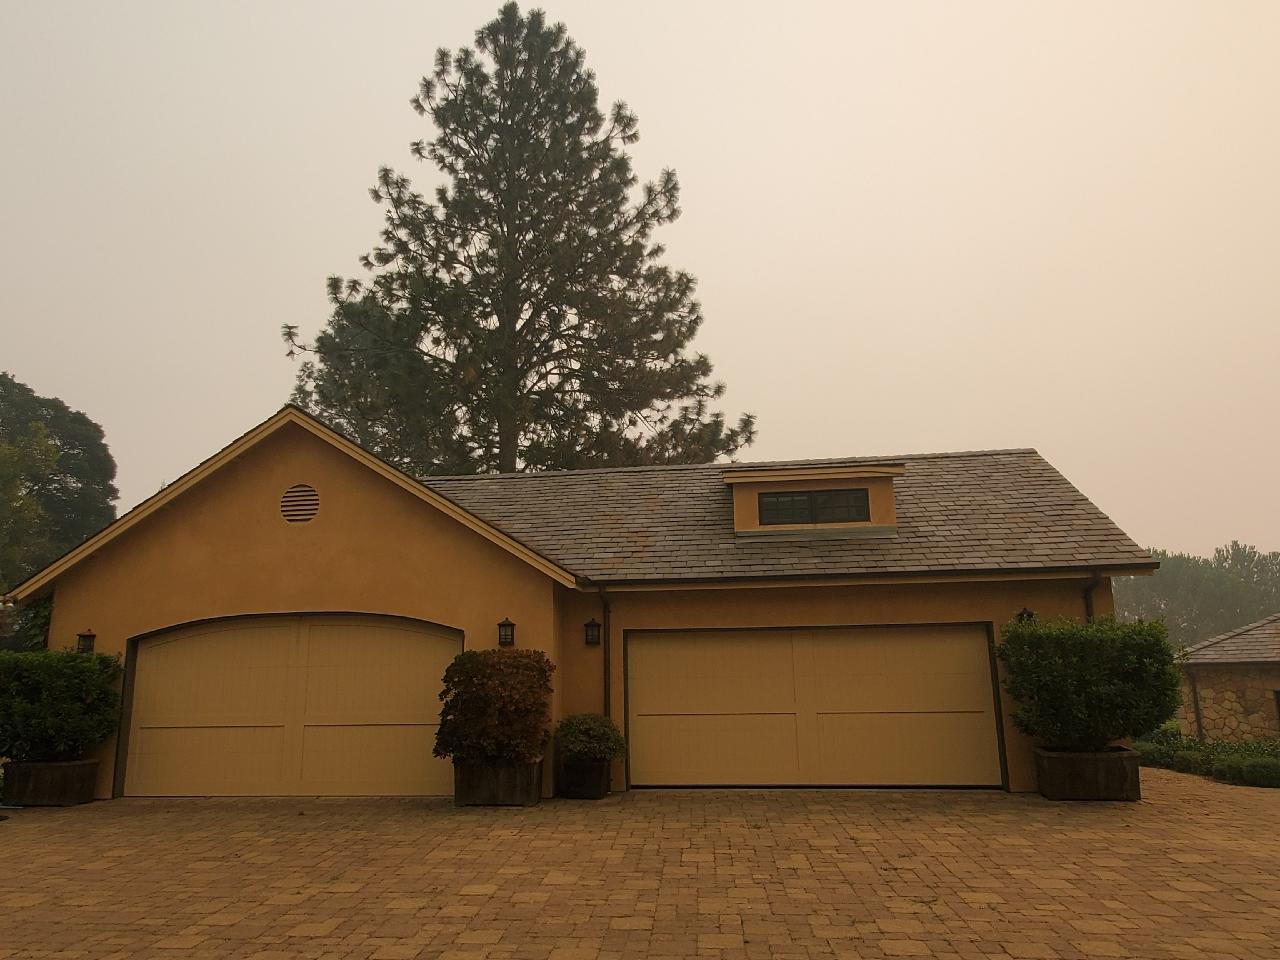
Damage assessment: no_damage